Vega Alta, Cuba

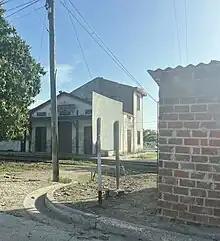

Until 1976 Vega Alta was a barrio of the former San Antonio de las Vueltas Municipality. Settlements that used to be a part of the barrio of Vega Alta were Vega Alta (main town), El Cubano, La Luz, Luis Arcos Bergens (called Carmita at the time), and more.